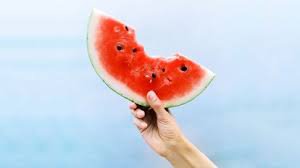
Label: Watermelon